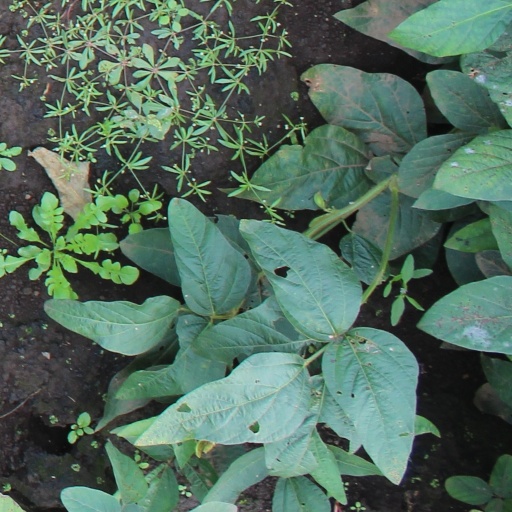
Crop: soybean